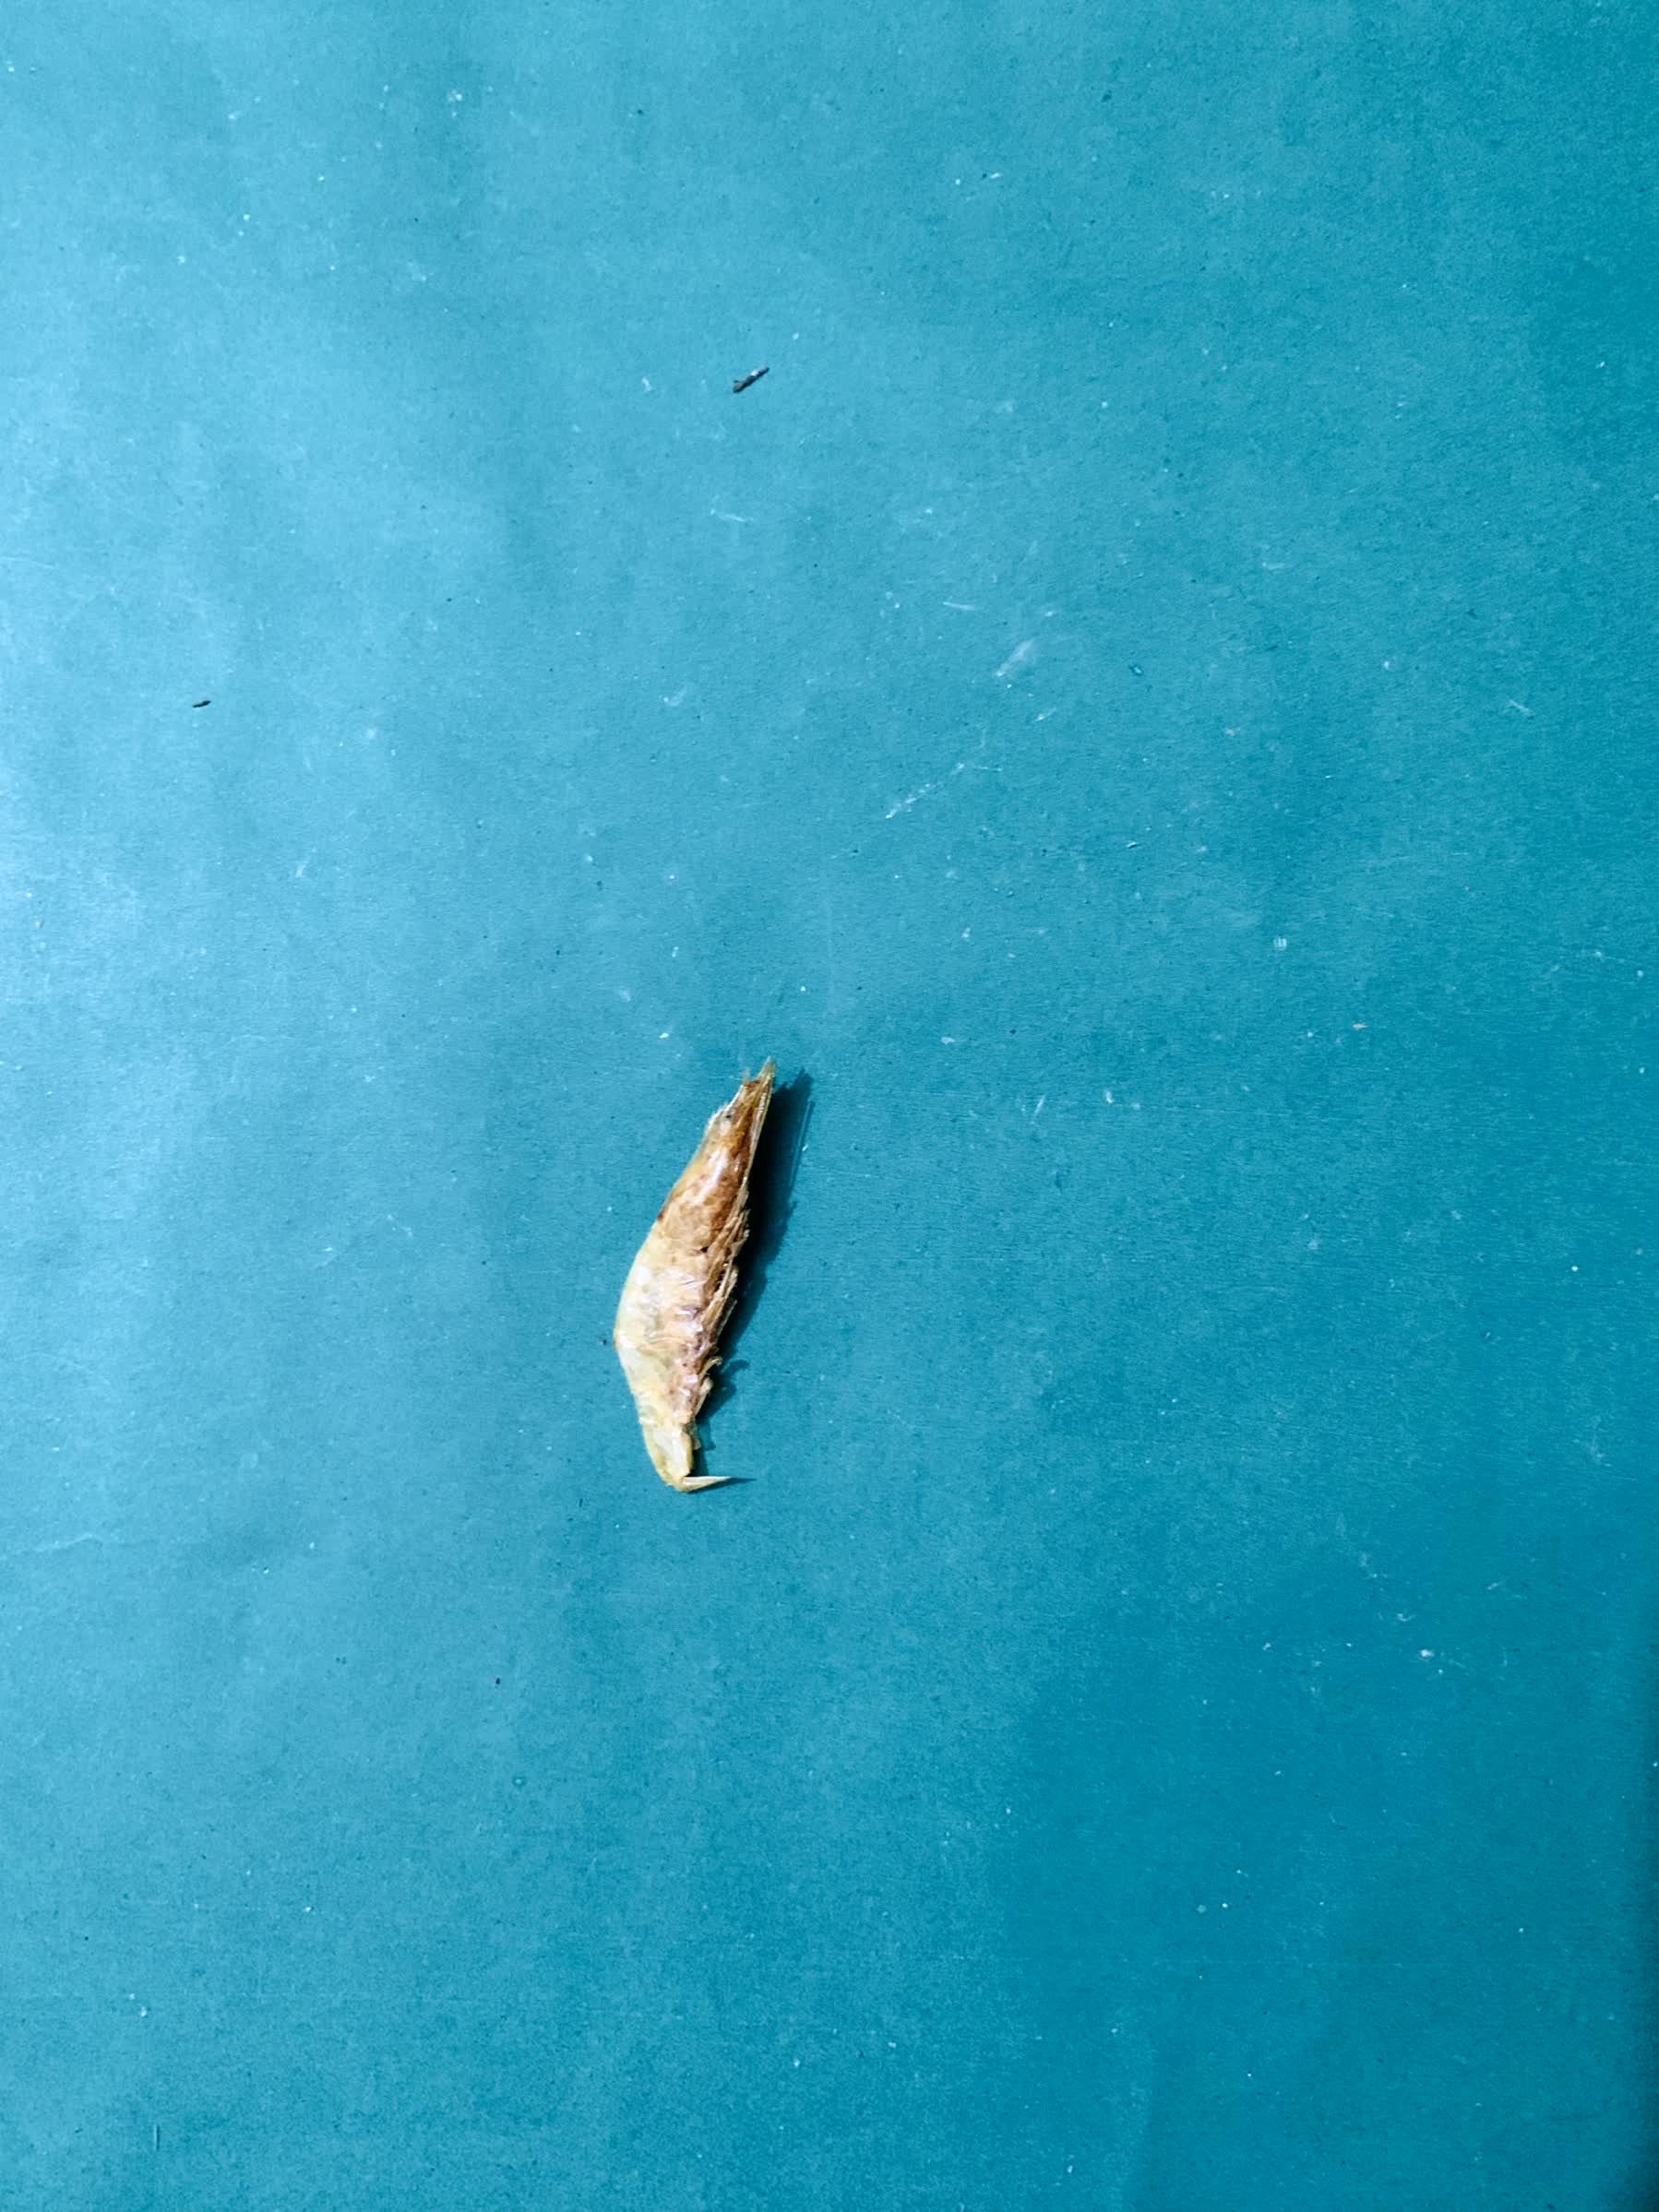
Species: chingri